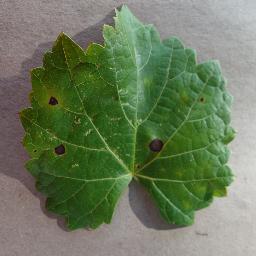
Label: Grape___Black_rot